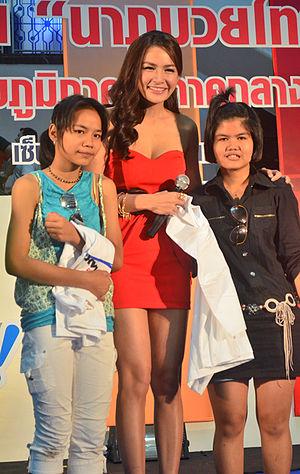
Supaksorn Chaimongkol, surnommée Kratae, née le 2 décembre 1982 à Bangkok, est une actrice et mannequin thaïlandaise.